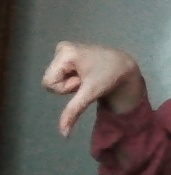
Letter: waw